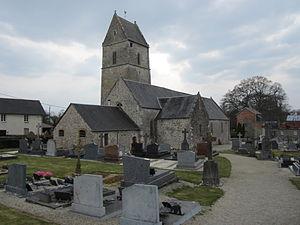
Église Saint-Pierre de fr:Muneville-le-Bingard
Muneville-le-Bingard est une commune française, située dans le département de la Manche en région Normandie, peuplée de 693 habitants.